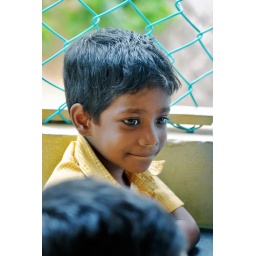
This boy is studying math in the classroom at the CHES Orphan's Home in Chennai India.